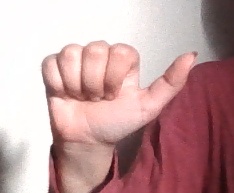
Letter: dhad